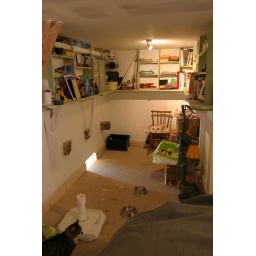
As you can see the cats live in this area along with the car